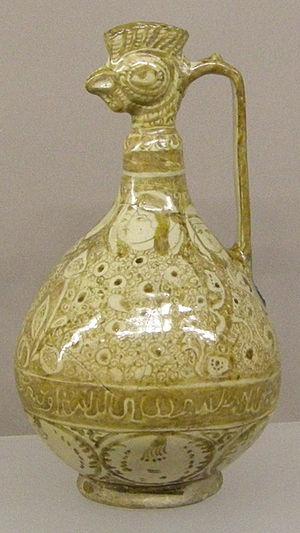
On appelle art des Seldjoukides d'Iran l'art produit dans tout l'est du monde islamique entre la prise de Bagdad et les invasions mongoles.
L'aiguière à tête de coq est une aiguière en céramique conservée au département des arts de l’Islam du musée du Louvre, Elle est représentative d’un type de production rencontré dans l’art des Saljukides d'Iran au début du XIIIᵉ siècle.